1981 AIAW National Division II Basketball Championship

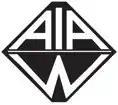

The 1981 AIAW National Division II Basketball Championship was the second annual tournament hosted by the Association for Intercollegiate Athletics for Women to determine the national champion of collegiate basketball among its Division II members in the United States.